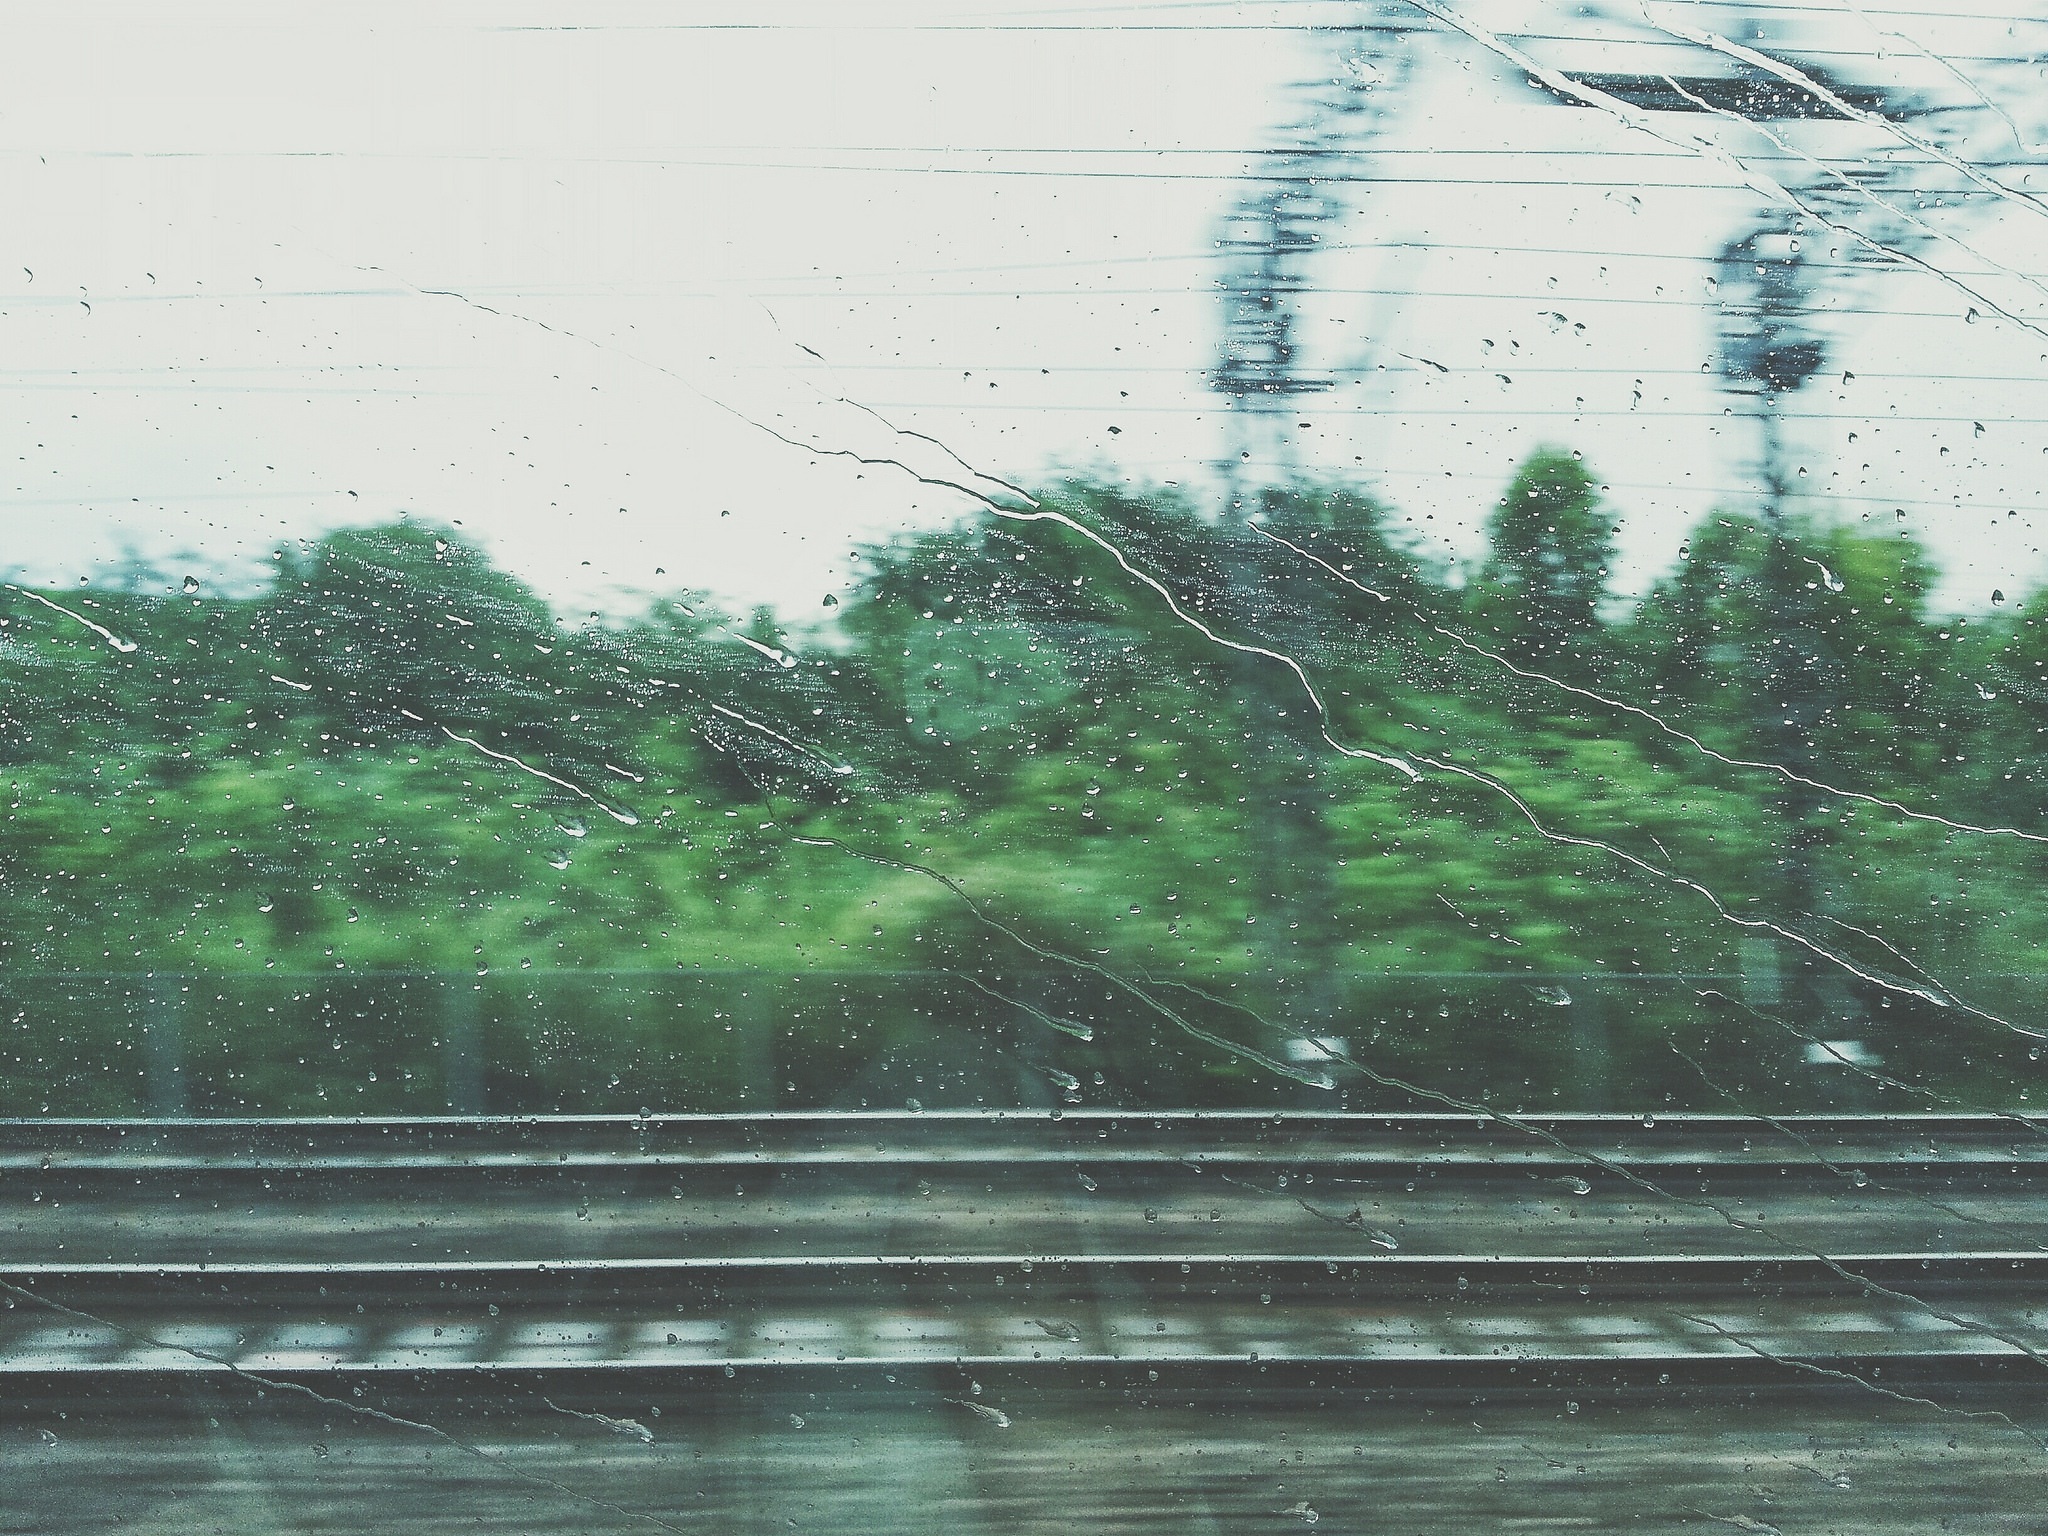
water, marsh, mist, morning, rain, wave, window, wind, train, river, travel, transport, journey, weather, waterway, indoors, wetland, drops, atmospheric phenomenon